Rostock Zoo

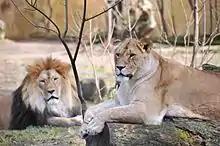
Lions in Rostock Zoo

In 1992, "Gemeinnützige GmbH Zoologischer Garten Rostock" was founded and chaired by Rostock Zoo director, Udo Nagel, and from 1992 until 1998, several new animal enclosures were established, among them painted dogs, eared seals and Hussar monkey, and since then more enclosures has been created or renovated.